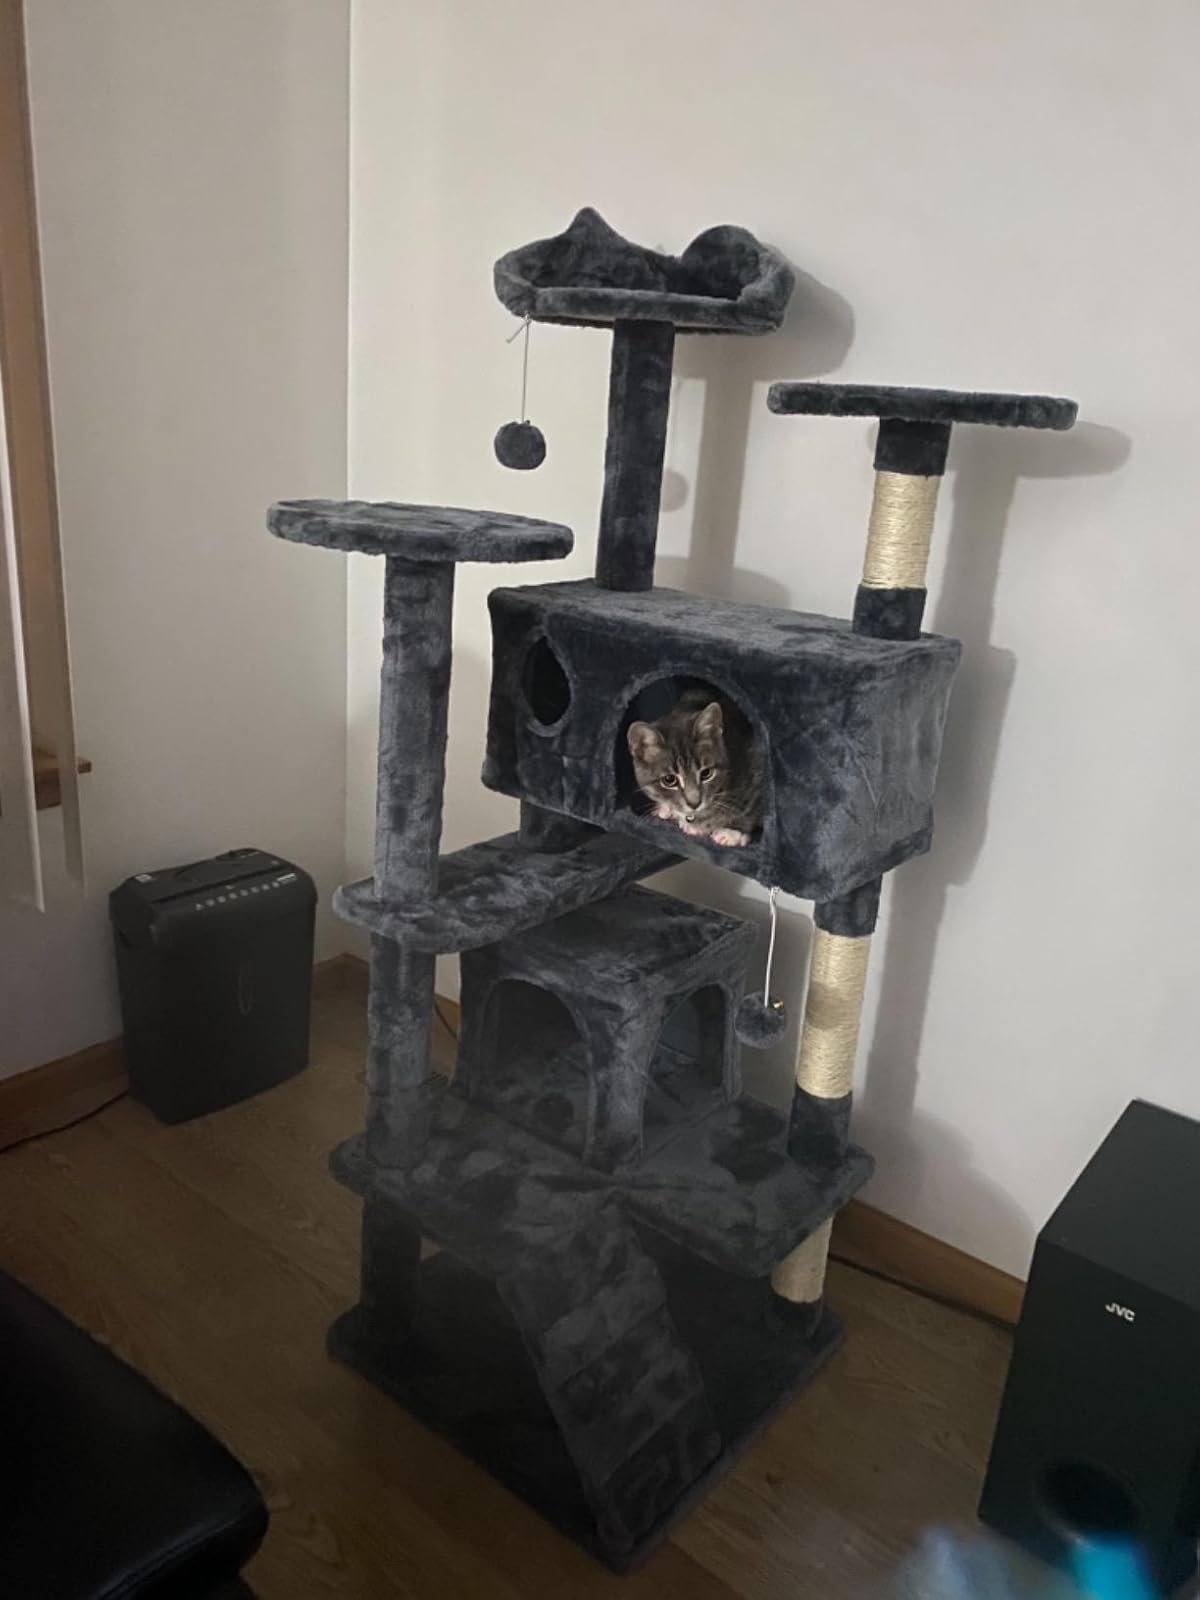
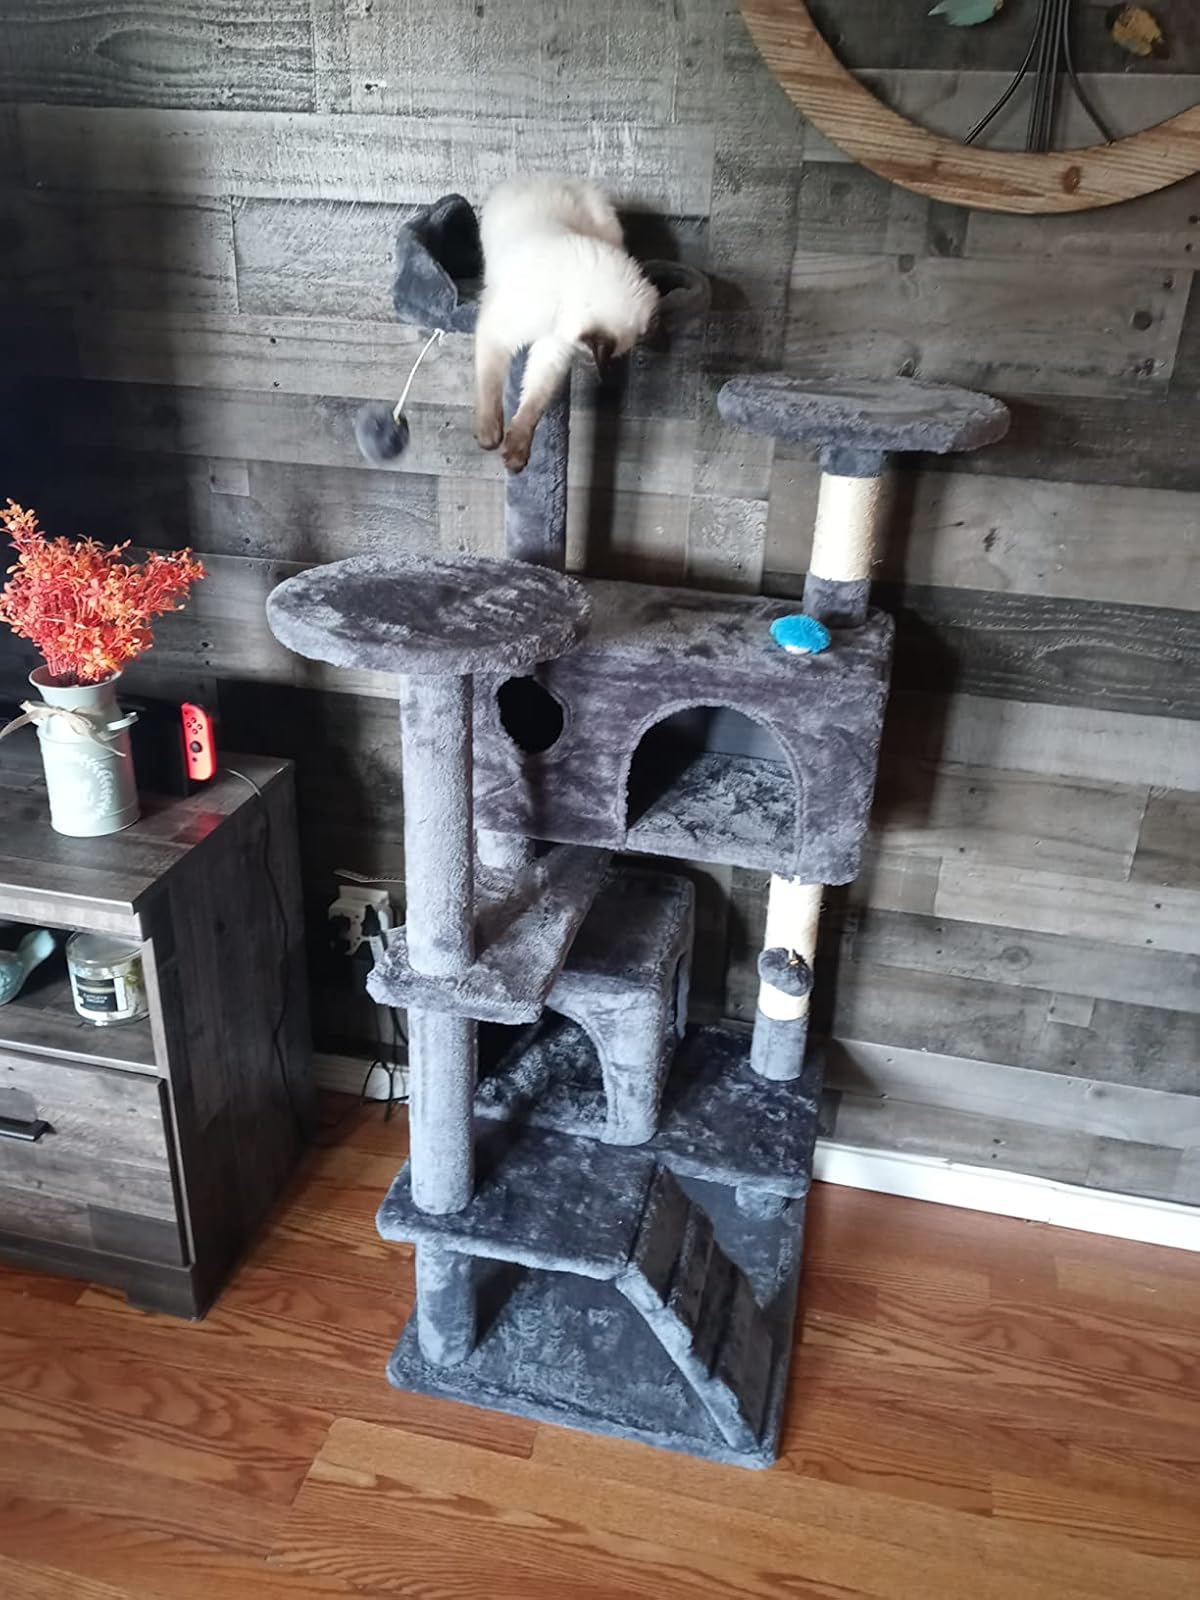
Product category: items_cat tree
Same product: yes